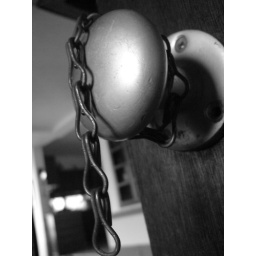
door in black and white